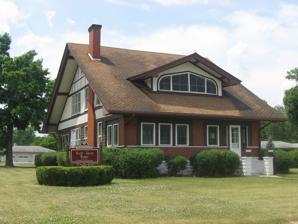
Building: Scott-Lucas House
Country: United States of America
Year built: 1912
Historic house in Indiana, United States United States historic place Scott-Lucas House U.S. National Register of Historic Places Scott-Lucas House, June 2012 Show map of Indiana Show map of the United States Location 514 S. Main St., Morocco, Indiana Coordinates 40°56′27″N 87°27′19″W / 40.94083°N 87.45528°W / 40.94083; -87.45528 Area less than one acre Built 1912 ( 1912 ) Architect Hall, C.H. Architectural style Bungalow/craftsman NRHP reference No. 03000544 Added to NRHP June 22, 2003 Scott-Lucas House is a historic home located at Morocco , Newton County, Indiana .  It was built in 1912, and is a 1 + 1 ⁄ 2 -story, square, Bungalow / American Craftsman style brick dwelling.  It features wood clapboard siding, half-timbering and stucco , and steeply pitched side-gable roof with dormer. It was restored in 2000 and is open as a house museum owned by the Newton County Historical Society. It was listed on the National Register of Historic Places in 2003. References